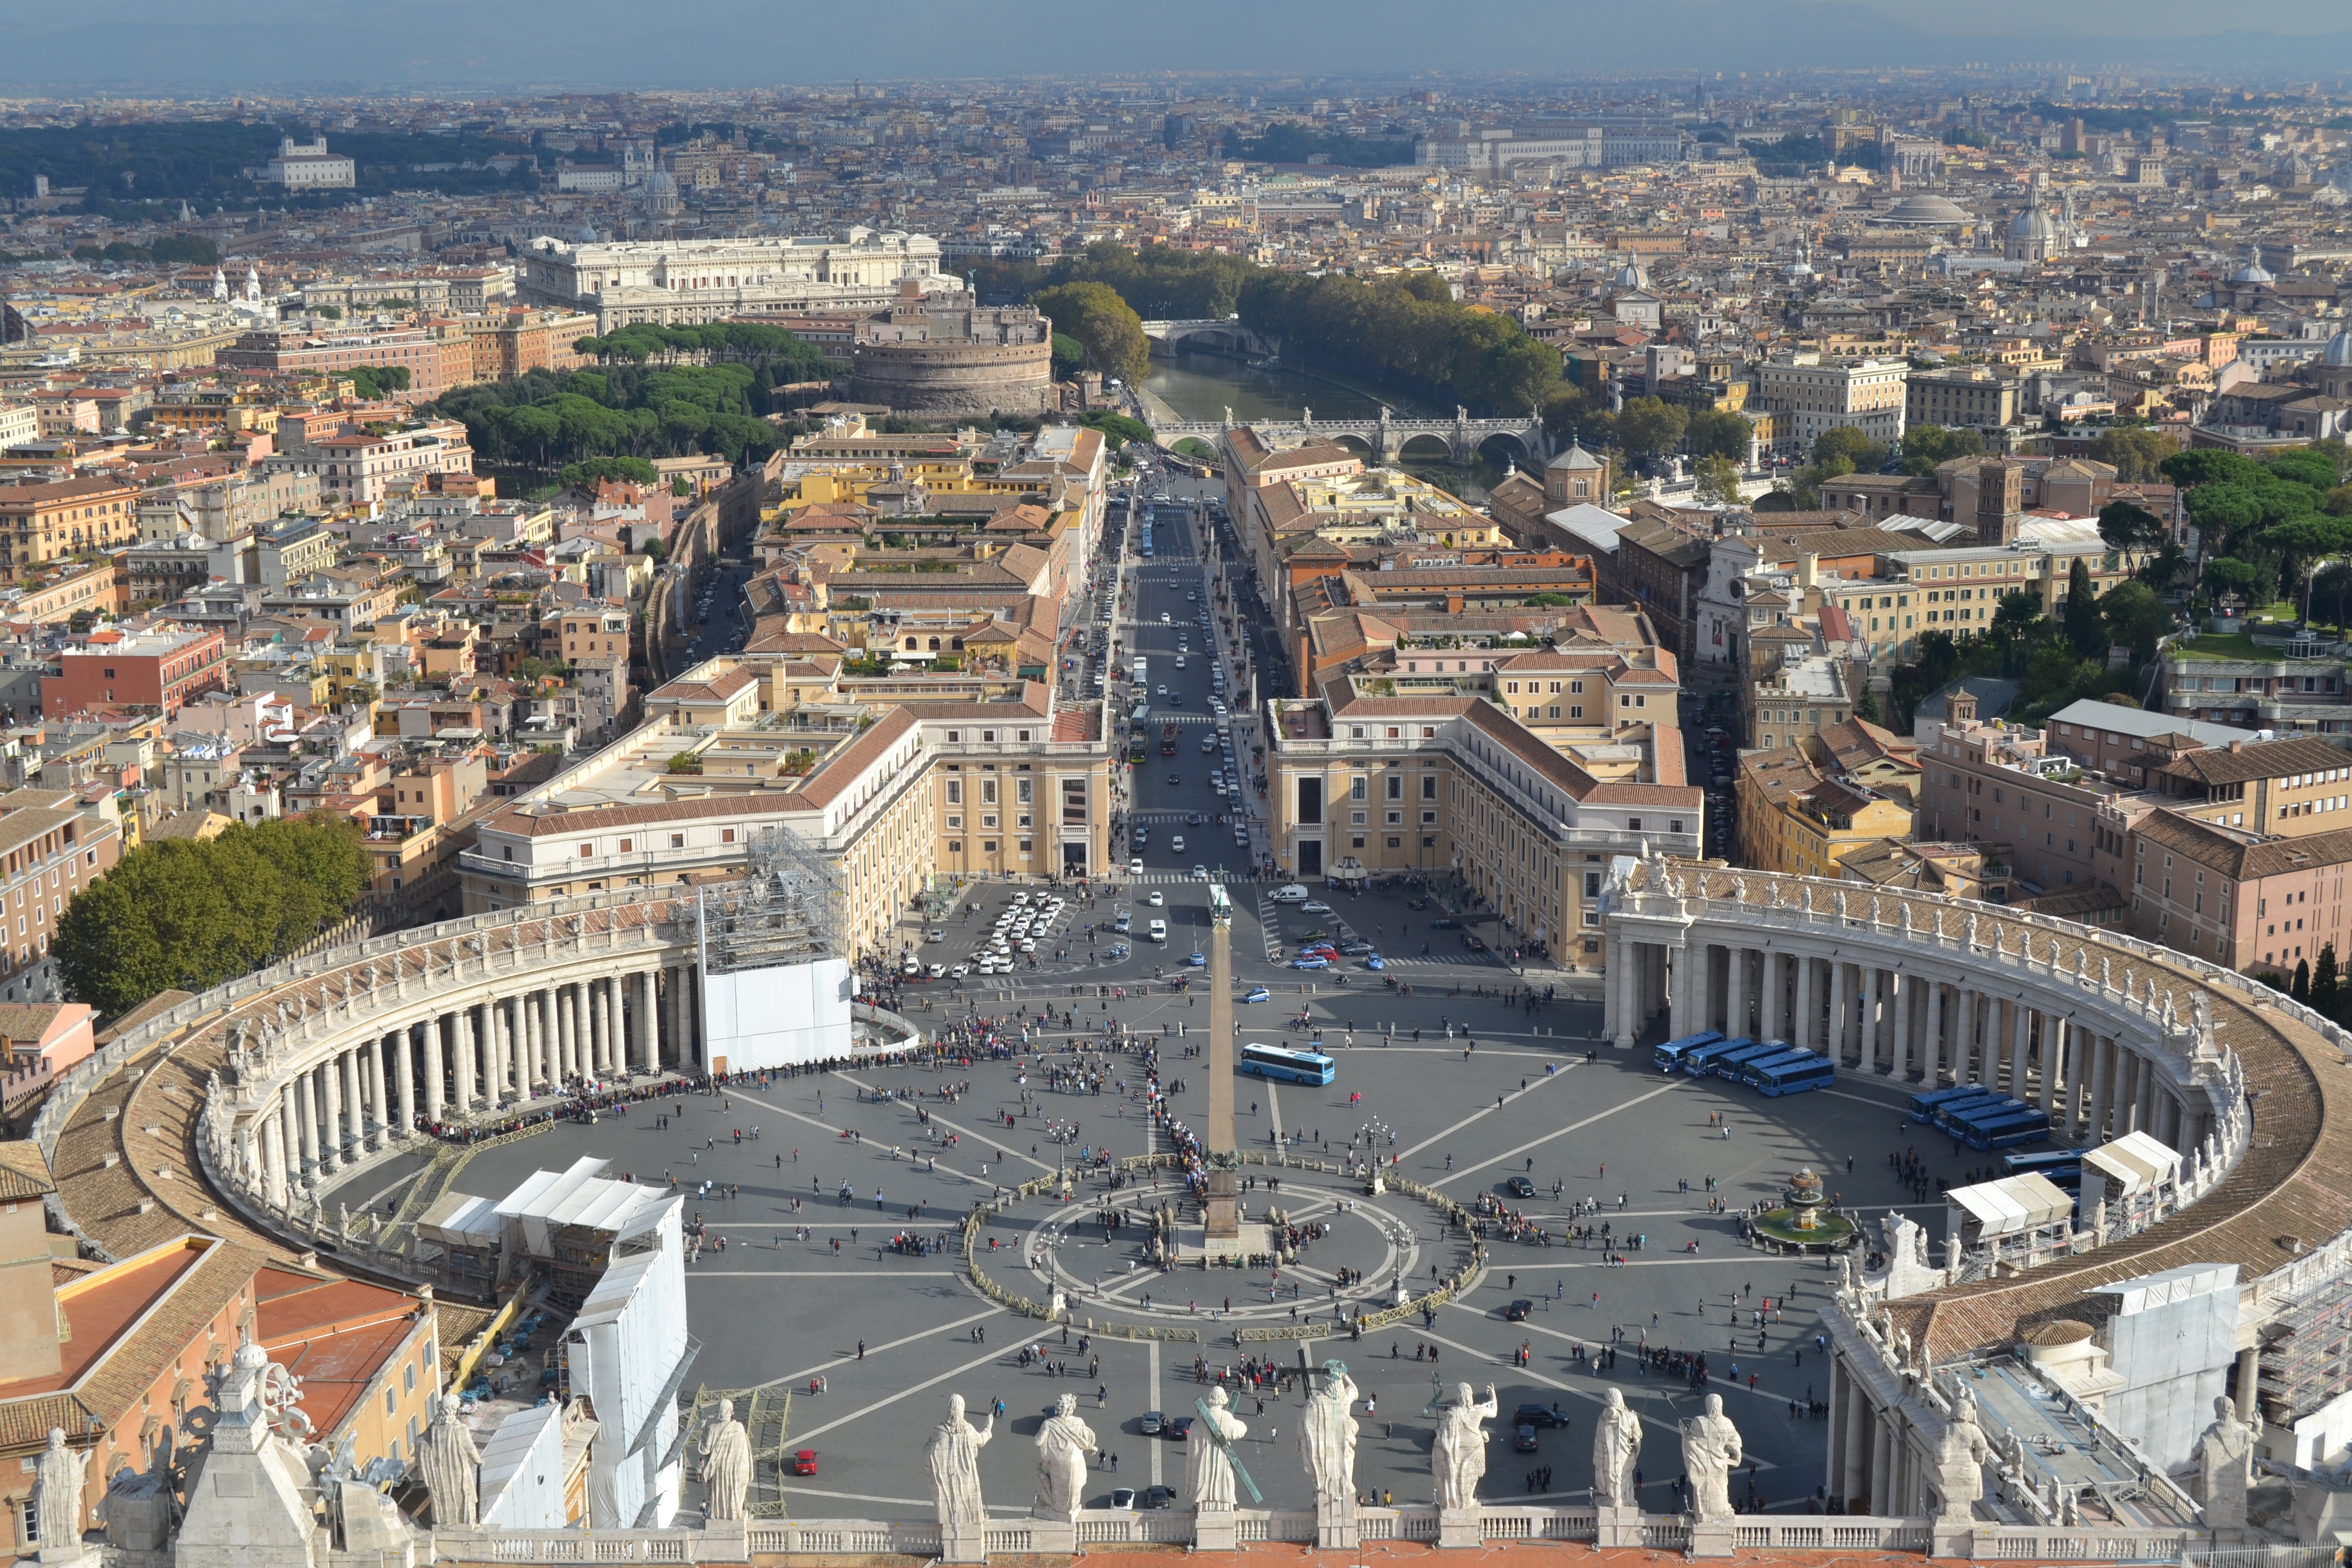
structure, skyline, city, cityscape, panorama, downtown, travel, plaza, landmark, stadium, luggage, arena, rome, amphitheatre, town square, metropolis, ancient rome, bird's eye view, aerial photography, ancient history, human settlement, sport venue